Amiga

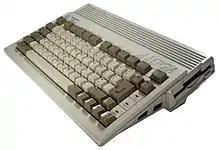
Amiga 600

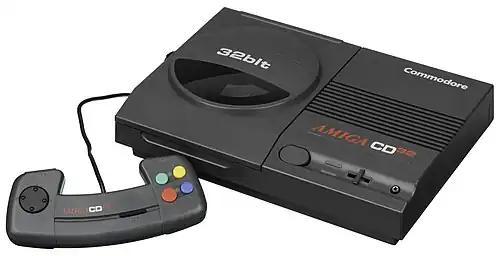
CD32

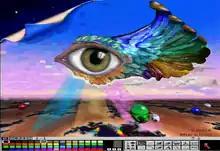
4096 color HAM picture created with Photon Paint in 1989

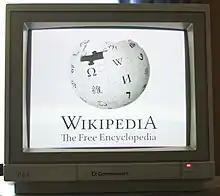
An image in PAL 640x512 16 color mode displayed by an Amiga 2000 on a Commodore 1084 monitor

The Amiga has a custom chipset consisting of several coprocessors which handle audio, video, and direct memory access independently of the central processing unit (CPU). This architecture gave the Amiga a performance edge over its competitors, particularly for graphics-intensive applications and games.